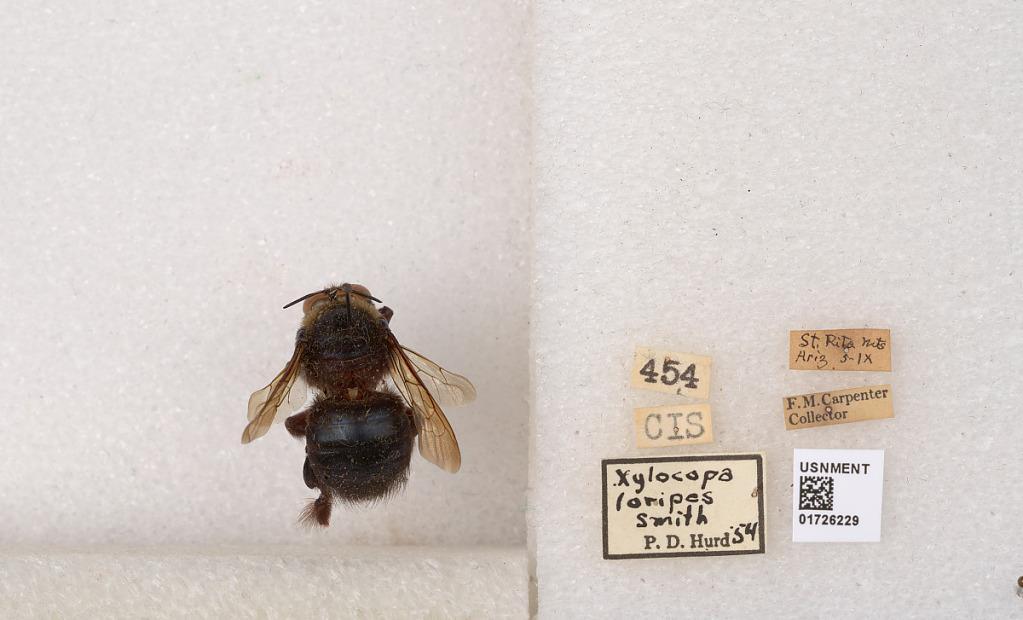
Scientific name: Xylocopa (Schonnherria) loripes Smith
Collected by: F. Carpenter
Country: United States
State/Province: Arizona
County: Santa Cruz
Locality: Santa Rita Mountains
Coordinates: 31.7167, -110.867
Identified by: Hurd, P. D.